Stereotype

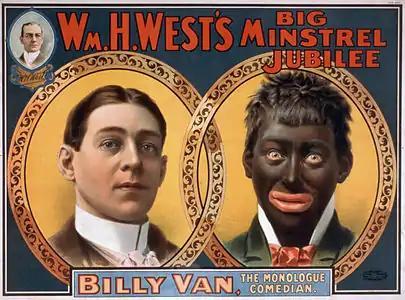
An example of a minstrel show, which depicted extreme exaggerations of stereotypical features of African Americans for the purpose of entertainment and comedy.

Studies emerging since the 1940s refuted the suggestion that stereotype contents cannot be changed at will. Those studies suggested that one group's stereotype of another group would become more or less positive depending on whether their intergroup relationship had improved or degraded. Intergroup events (e.g., World War II, Persian Gulf conflicts) often changed intergroup relationships. For example, after WWII, Black American students held a more negative stereotype of people from countries that were the United States's WWII enemies. If there are no changes to an intergroup relationship, then relevant stereotypes do not change.